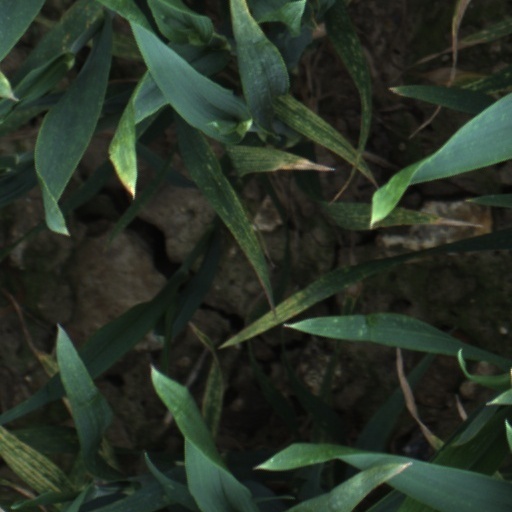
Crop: wheat